John D. New

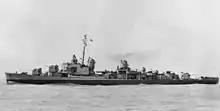
USS New (DD-818) in April 1946

In 1946, the U.S. Navy commissioned the destroyer USS New (DD-818), named in honor of New. The city of Mobile, Alabama, renamed its Cottage Hill Park as "Medal of Honor Park" in memory of New in August 2001.